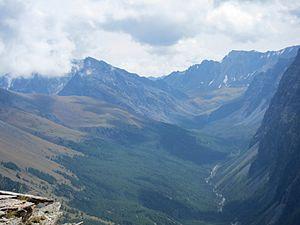
Le parc national de Saïliouguem se trouve dans la région montagneuse aux confins des frontières de la Russie, du Kazakhstan, de la Mongolie et de la Chine dans les montagnes de l'Altaï, en Asie centrale. En raison de son éloignement et de sa position à la confluence de zones montagneuses, de steppes, de déserts et de forêts, le parc est une réserve naturelle d'importance mondiale pour la biodiversité. Le parc a été officiellement créé en 2010-2012 dans le but particulier de protéger le mouton de montagne de l'Altaï (argali), espèce vulnérable, et la rarissime panthère des neiges, en danger d'extinction. Les monts Saïliouguem sont une crête de l'Altaï, et s'étendent au nord-est des monts Saïan. Sur le plan administratif, le parc est situé dans le raïon de Koch-Agatch de la République de l'Altaï. Bien que l'écotourisme soit encouragé, la visite du parc exige actuellement des laissez-passer spéciaux de l'administration et les activités sont restreintes à quelques routes et pistes autorisées.